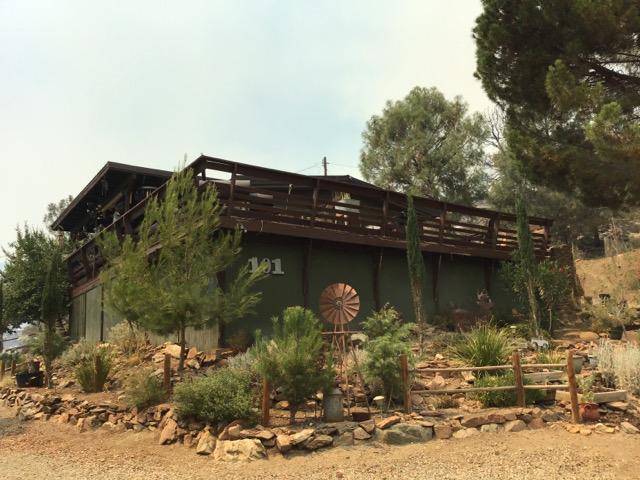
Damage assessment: no_damage